Fiber cement siding

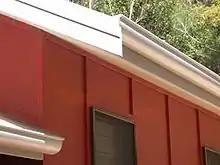
Detail - timber battens on fiber cement cladding, dwelling addition, Hardys Bay, NSW, Australia

Early fiber cement panels used asbestos fibers to add strength. Ludwig Hatschek patented asbestos-reinforced fiber cement in Austria in 1901 and named it "Eternit", based on the Latin term "aeternitas", meaning everlasting. In 1903, Schweizerische Eternit-Werke AG began fabricating the material in the city of Niederurnen in Switzerland. Cellulose-reinforced fiber cement products were introduced 1980s as a safe replacement for the very widely used asbestos cement products manufactured before that time.